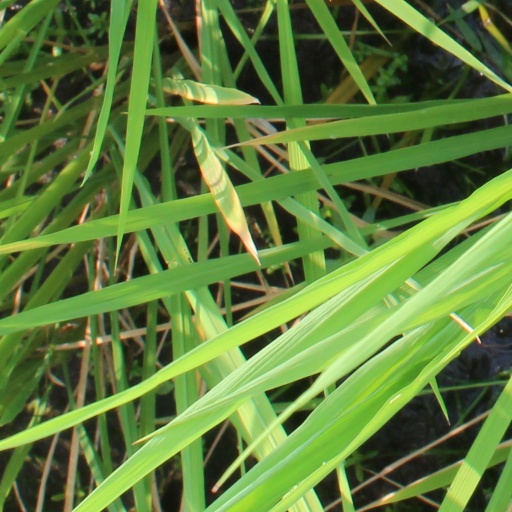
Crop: rice